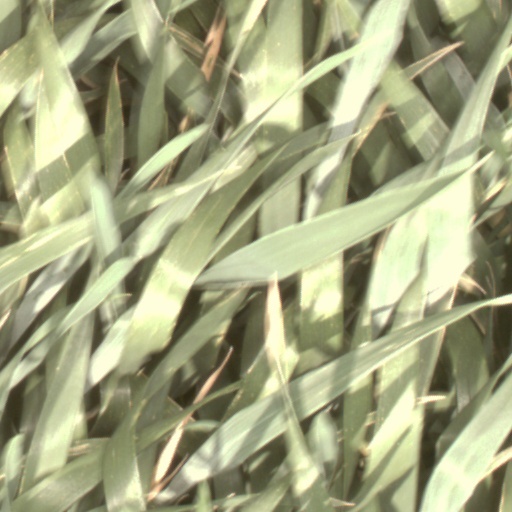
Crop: wheat